KOME

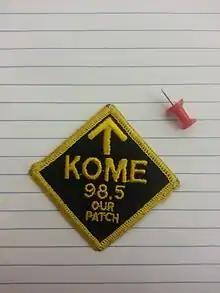
One of the yellow-on-black editions of the patch, with pushpin for size comparison.

KOME's stickers were a common sight on vehicles and high school lockers around the area. Several on-air slogans suggested the sexual connotations of its call letters, probably the most memorable being "Don't touch that dial, it's got "KOME" on it!" as well as others saying things like "K-O-M-E all over your radio dial," "You've got KOME... "oozing" out of your speakers," "Wake up with KOME in your ear," and "The KOME spot on your radio dial." Playboy magazine found this newsworthy enough to mention the station.